Santa Maria Assunta, Borsigliana

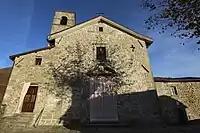

The church was initially documented by 1020, but refurbished along the centuries, including a major reconstruction in the 18th century. Some of the walls are from the original church. The bas relief, depicting a "Madonna and Child with saints and a donor", on the lunette of façade portal dates from the 15th century. Inside the church has a late 15th-century triptych depicting the "Madonna and Child with Saints", set into an elaborate Gothic or Byzantine frame, attributed to the Maestro di Borsigliana, now known as Pietro da Talada.